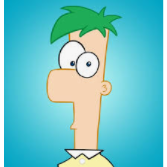
Portrait style: Cartoon Portrait